Stridsvagn 122

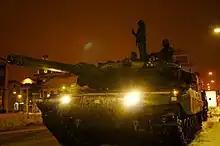
Stridsvagn 122 during an urban warfare exercise, 2006

Stridsvagn 122 (strv 122) is a Swedish main battle tank that, like the German Leopard 2A5, is based on the German Leopard 2 Improved variant using such newer technology as command, control, and fire-control systems, reinforced armour, and long-term combat capacity. Externally, the vehicle is distinguished from the Leopard 2A5 by the French GALIX smoke dispensers, different storage bins, and the thicker crew hatches.